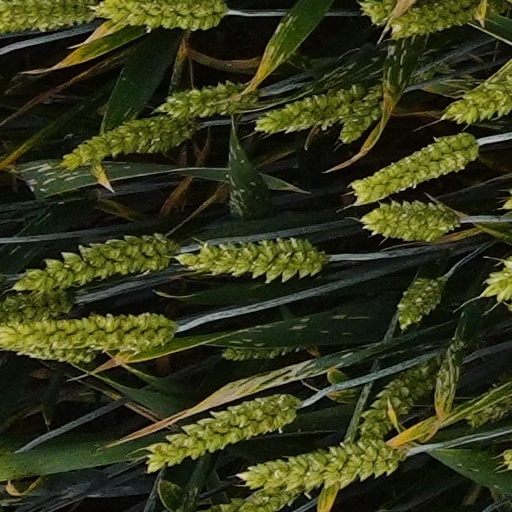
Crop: wheat